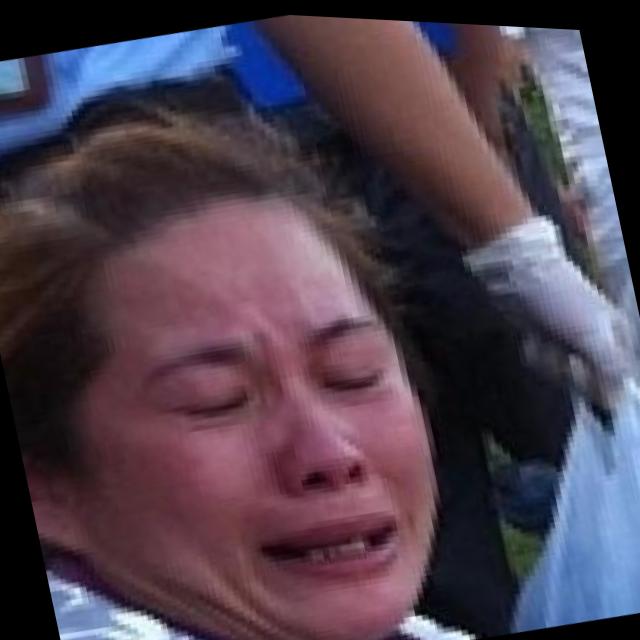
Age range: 21-44